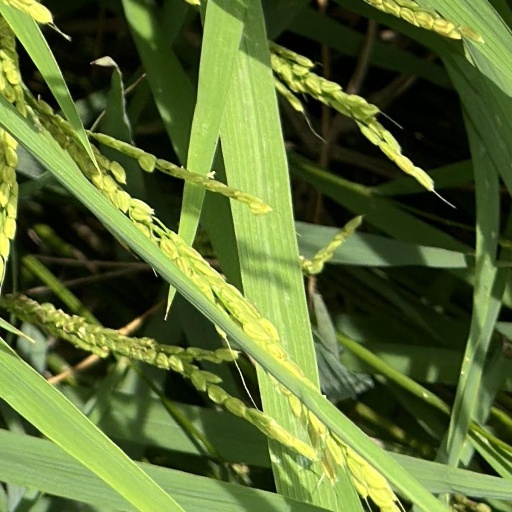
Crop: rice